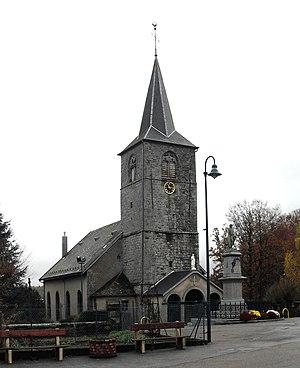
L'église Saint-Blaise à Bellefontaine
Bellefontaine est une commune française située dans le département des Vosges, en région Grand Est.